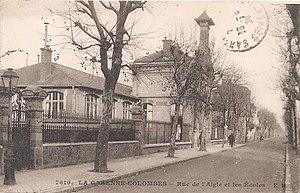
La Garenne-Colombes.Rue de l'Aigle.Écoles
La rue de l'Aigle est une voie de communication située à La Garenne-Colombes.